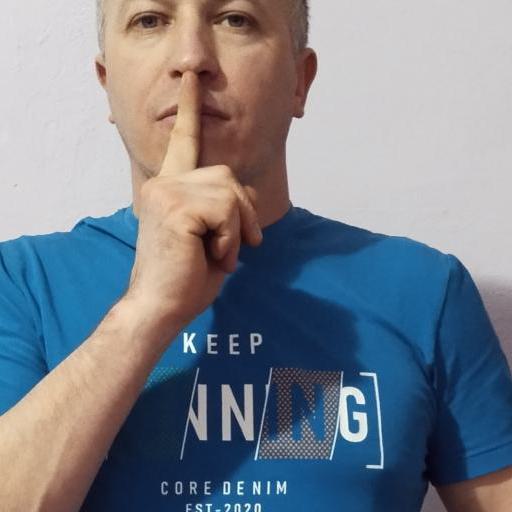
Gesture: mute